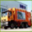
Label: truck